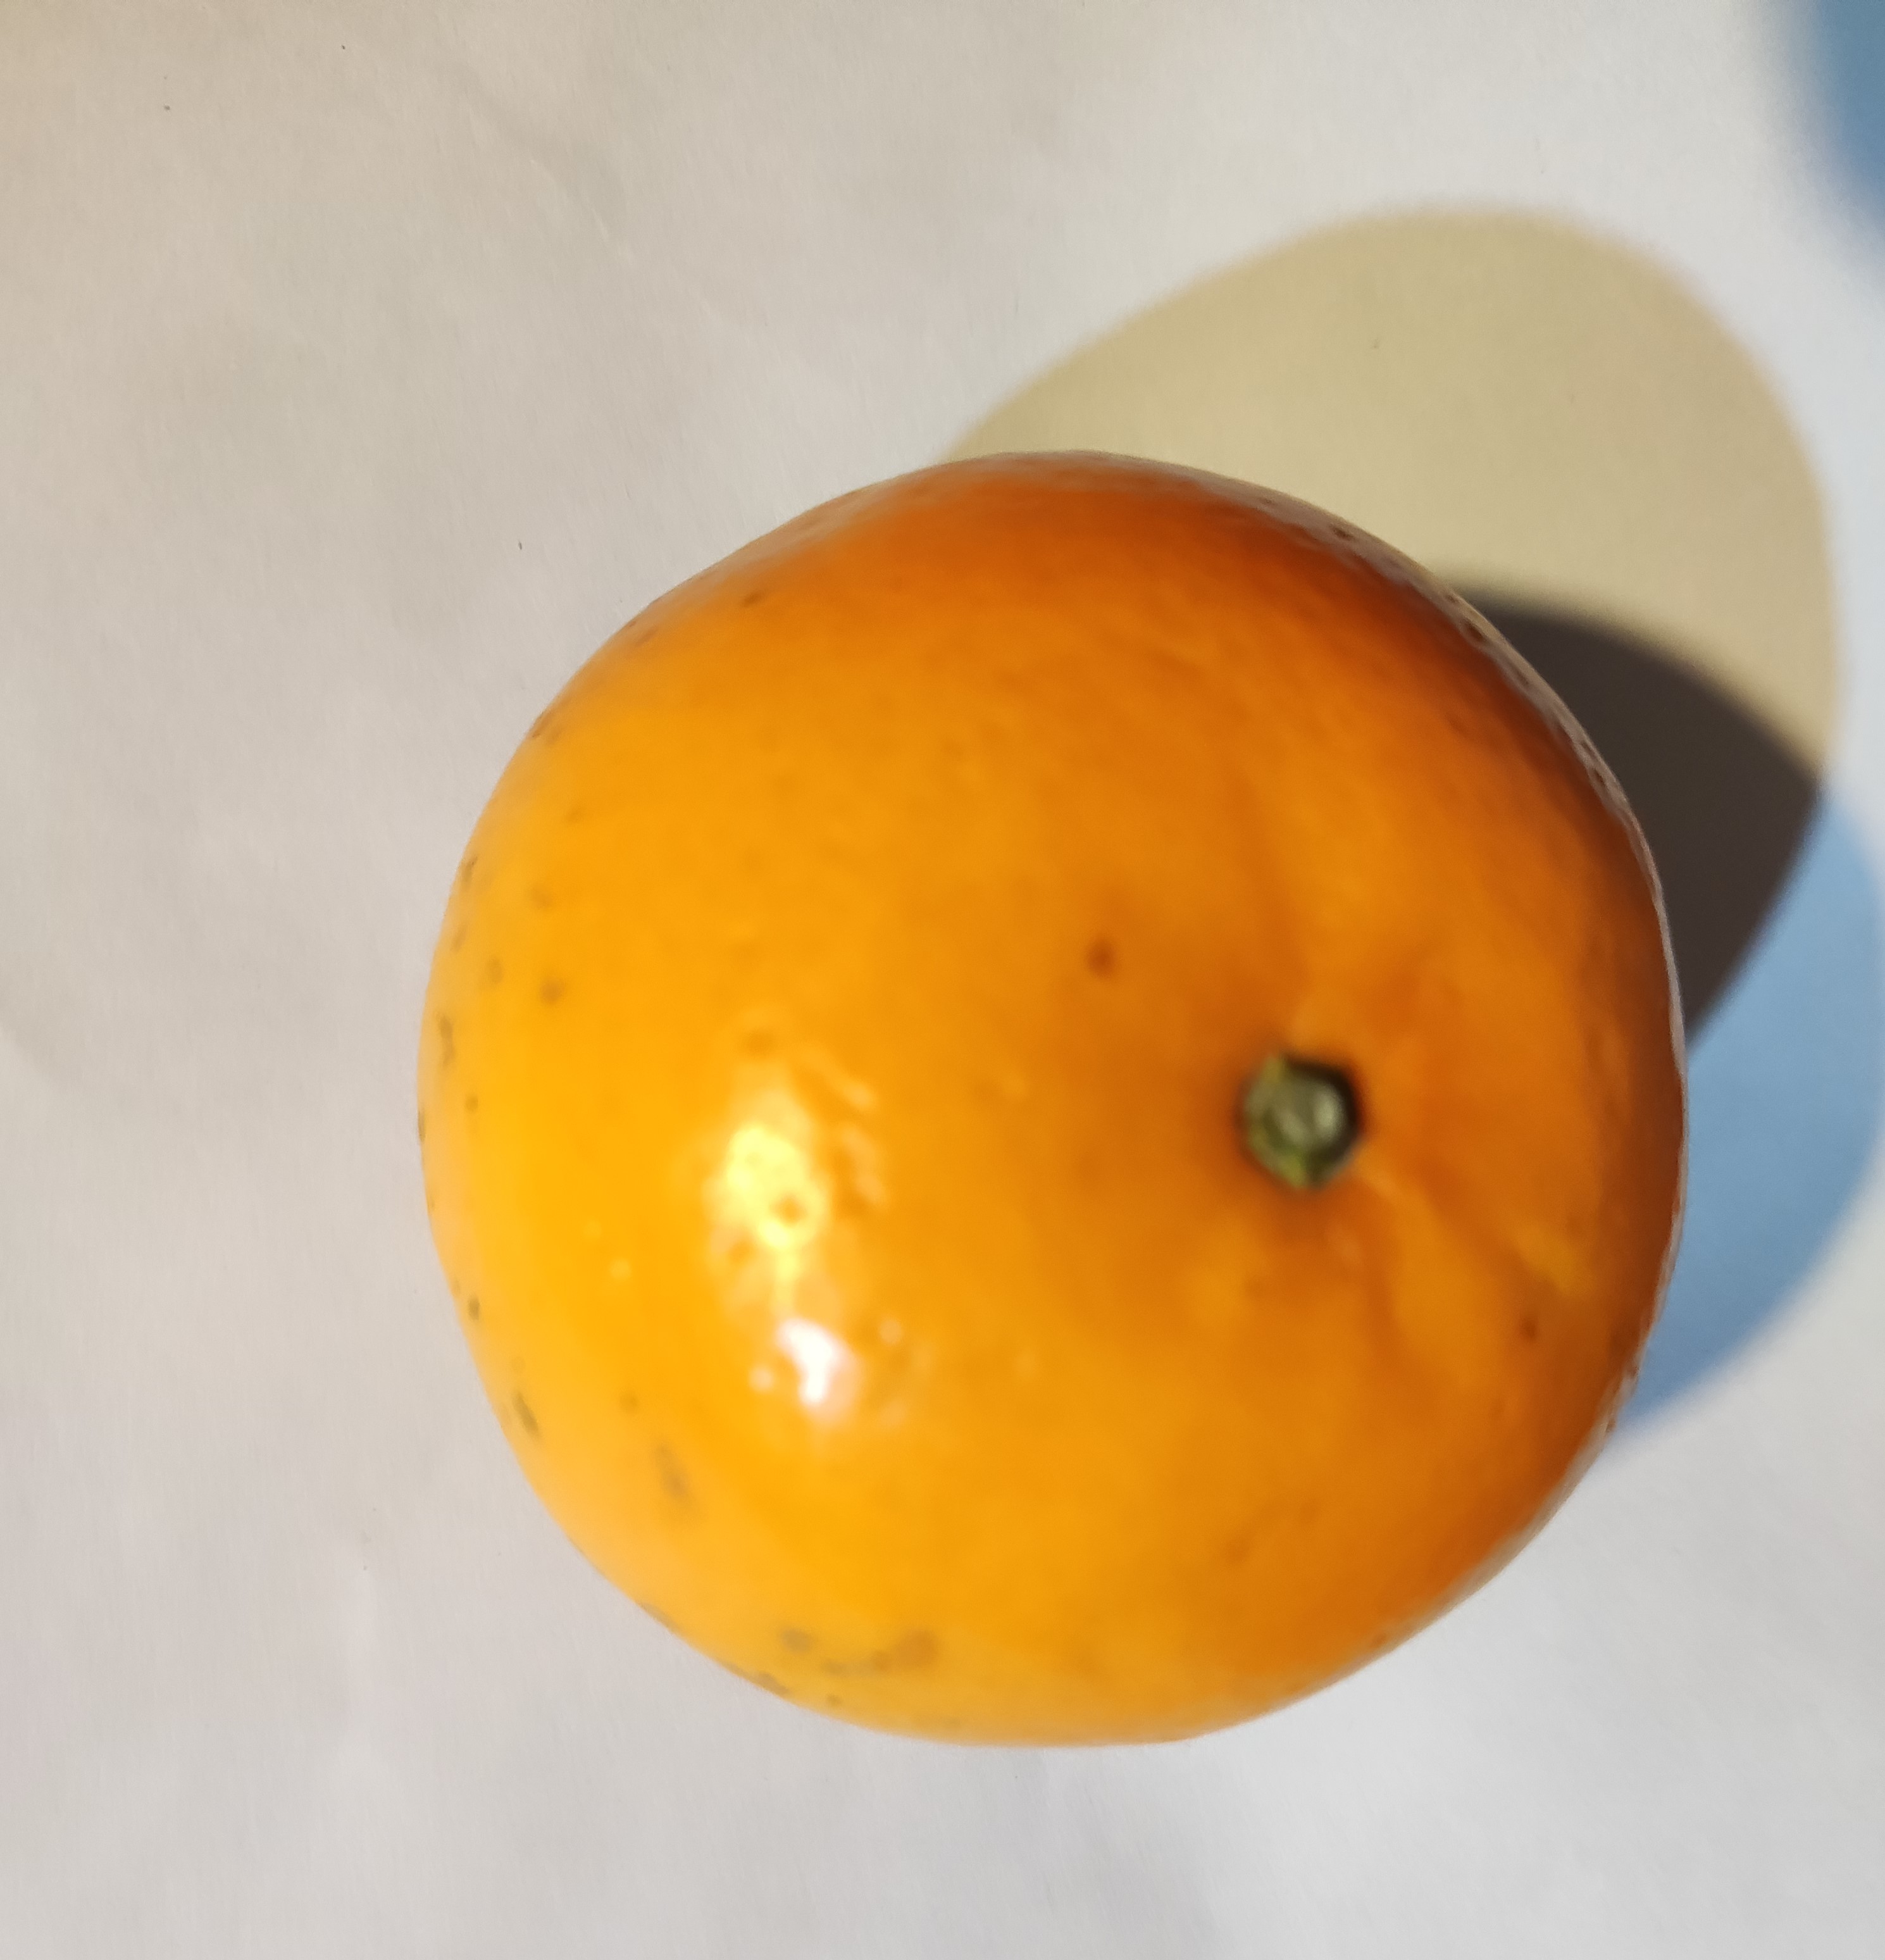
Fruit: orange
Condition: fresh